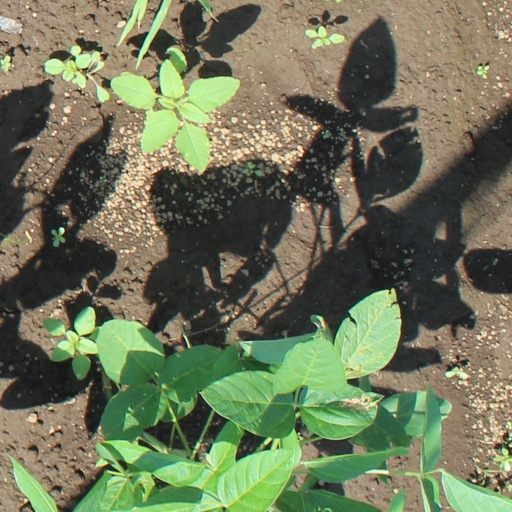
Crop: soybean